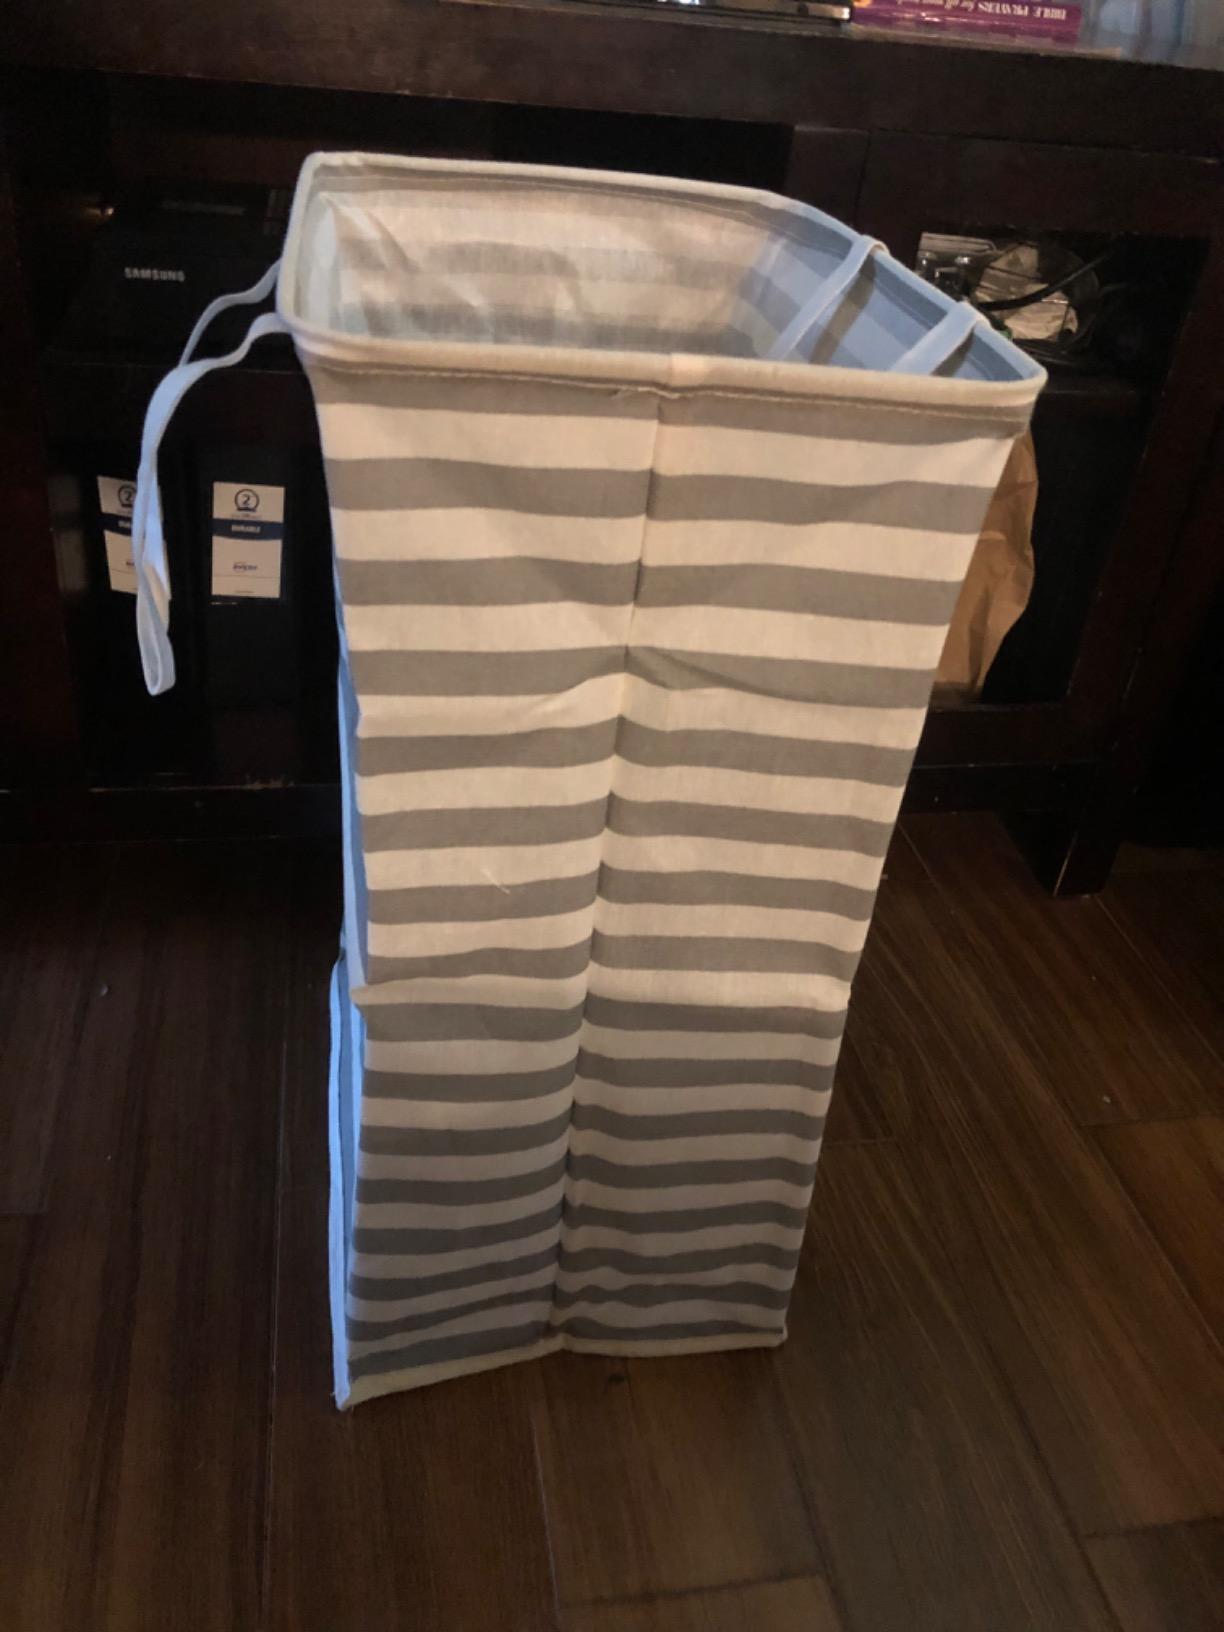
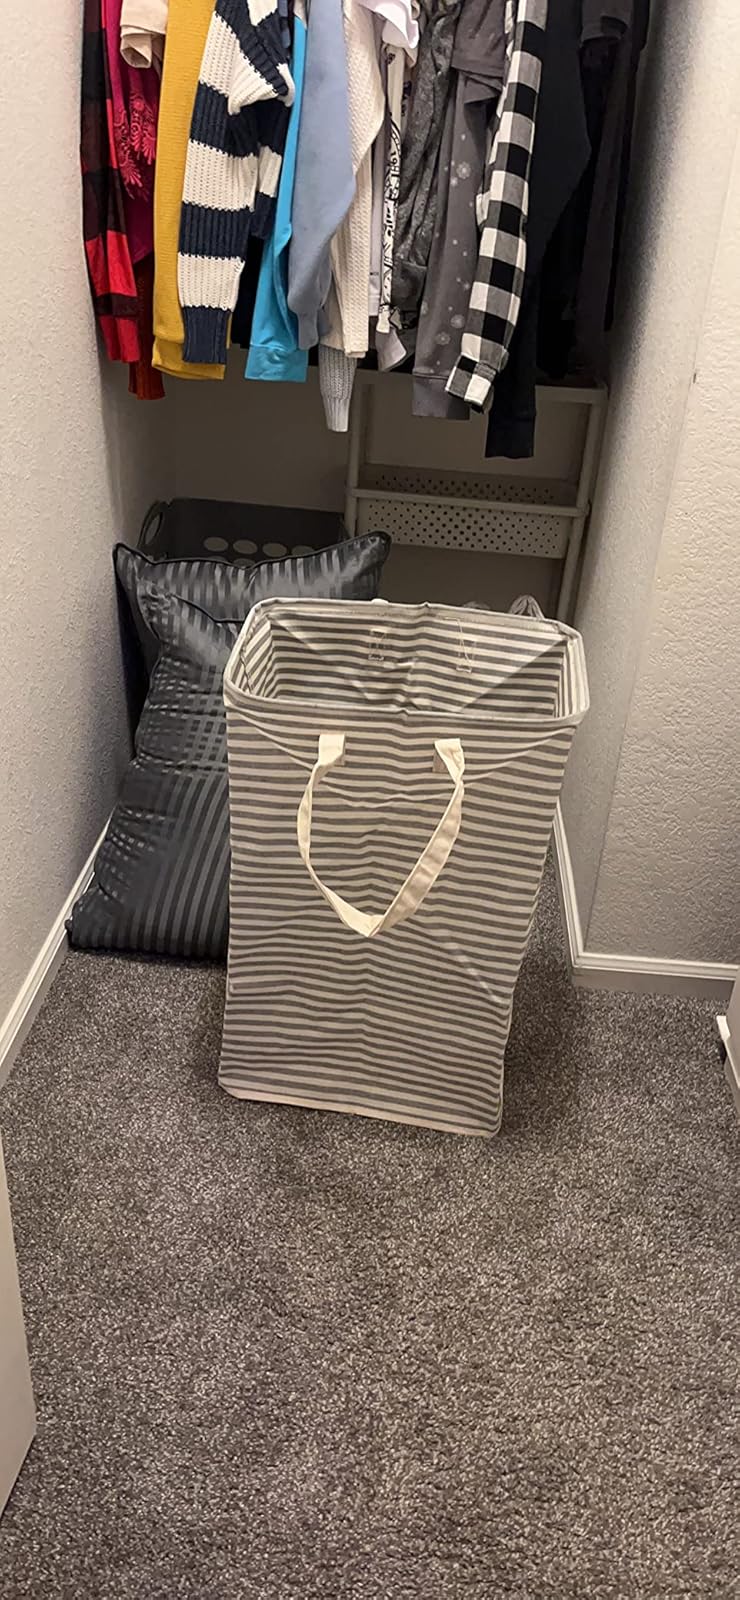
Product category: items_hamper
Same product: no